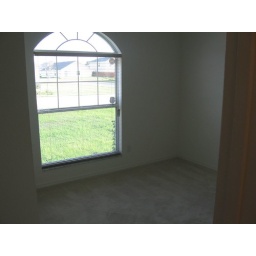
the guest bedroom in the front of the house